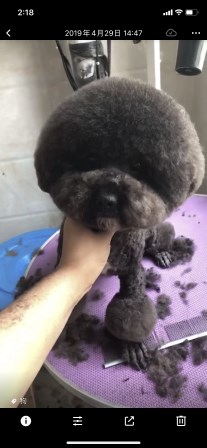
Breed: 7449-n000128-teddy